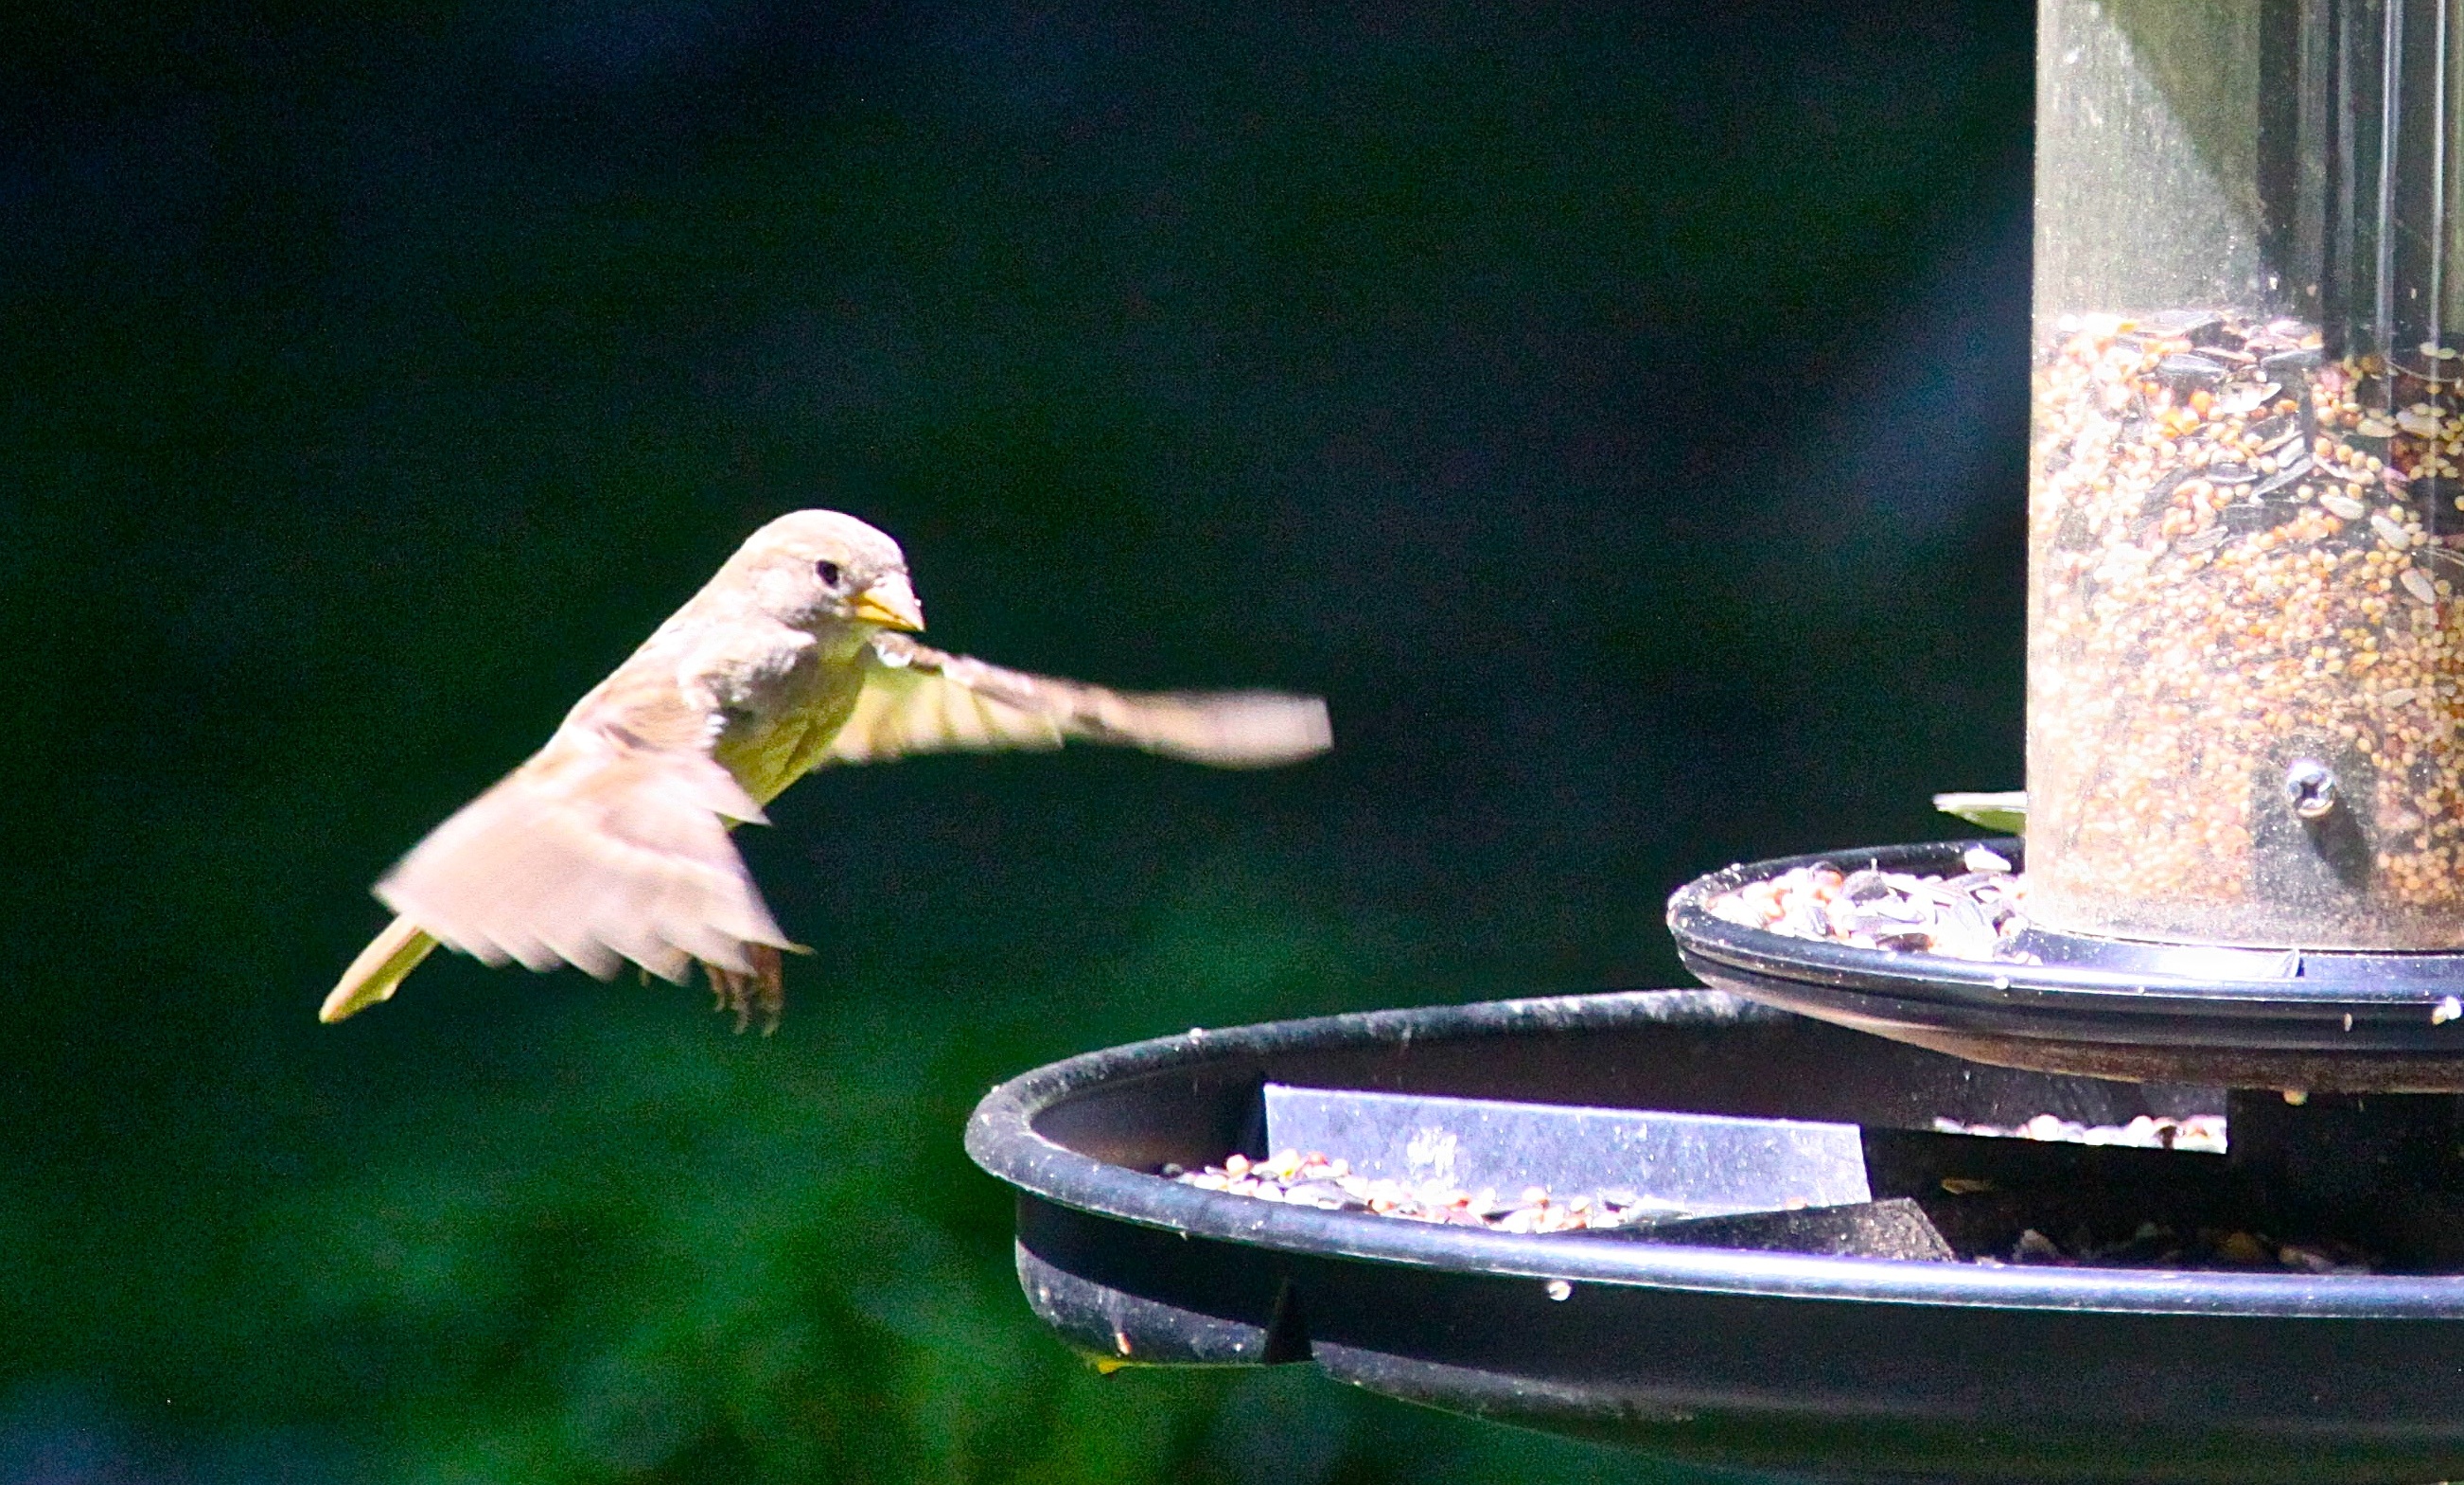
nature, bird, wing, hummingbird, fluttering